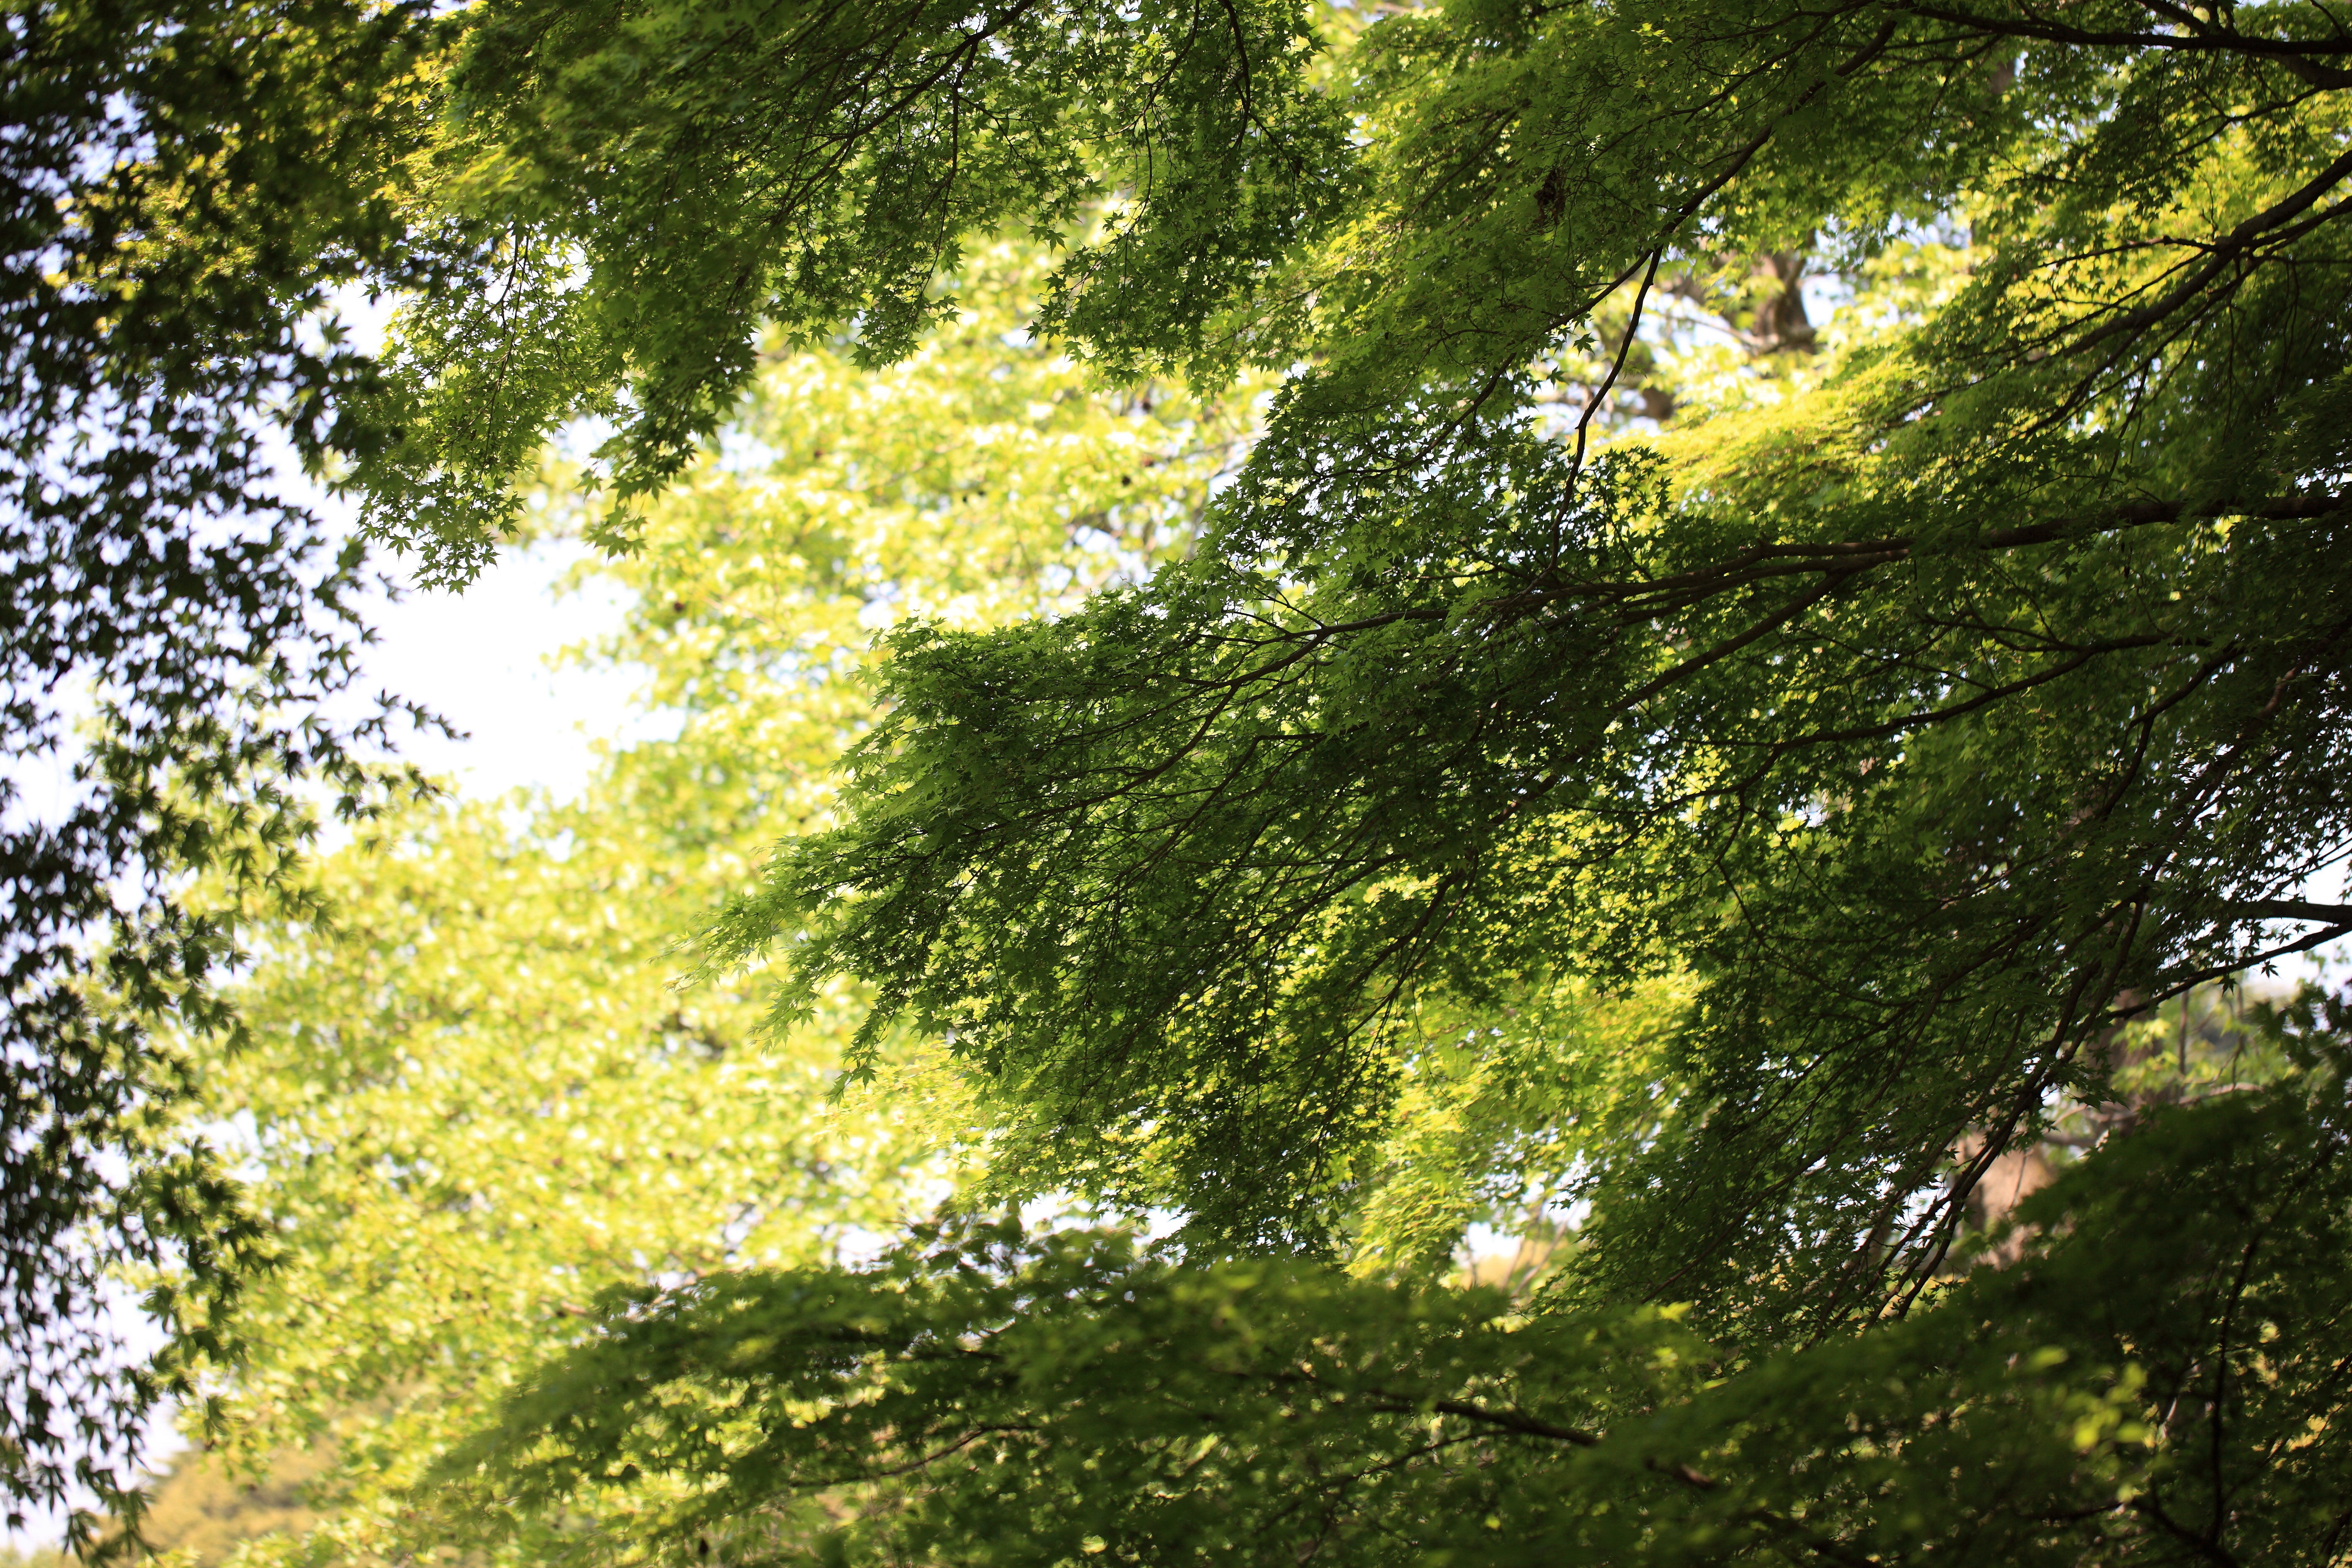
tree, nature, forest, branch, plant, meadow, sunlight, leaf, flower, green, high, autumn, park, botany, garden, season, deciduous, 5d, hires, woodland, habitat, markii, ecosystem, hi, res, resolution, woody plant, temperate broadleaf and mixed forest, land plant